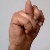
The image shows a hand gesture representing the letter 'N' in Indian Sign Language.